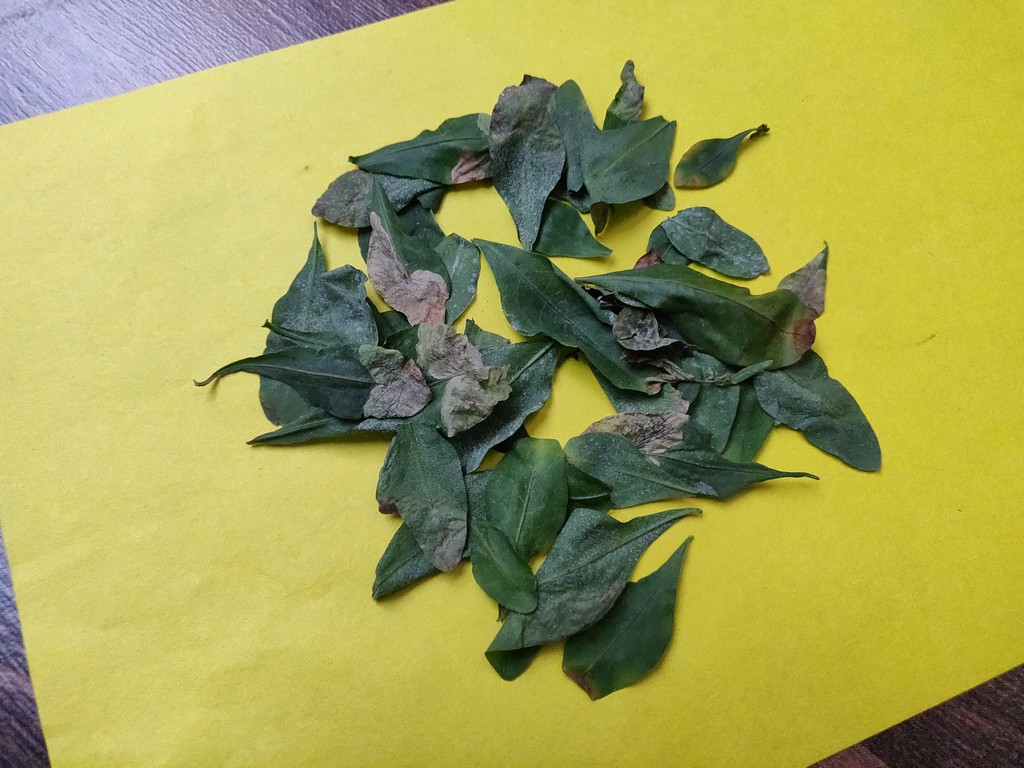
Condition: Unhealthy
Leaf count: multiple
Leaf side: unknown